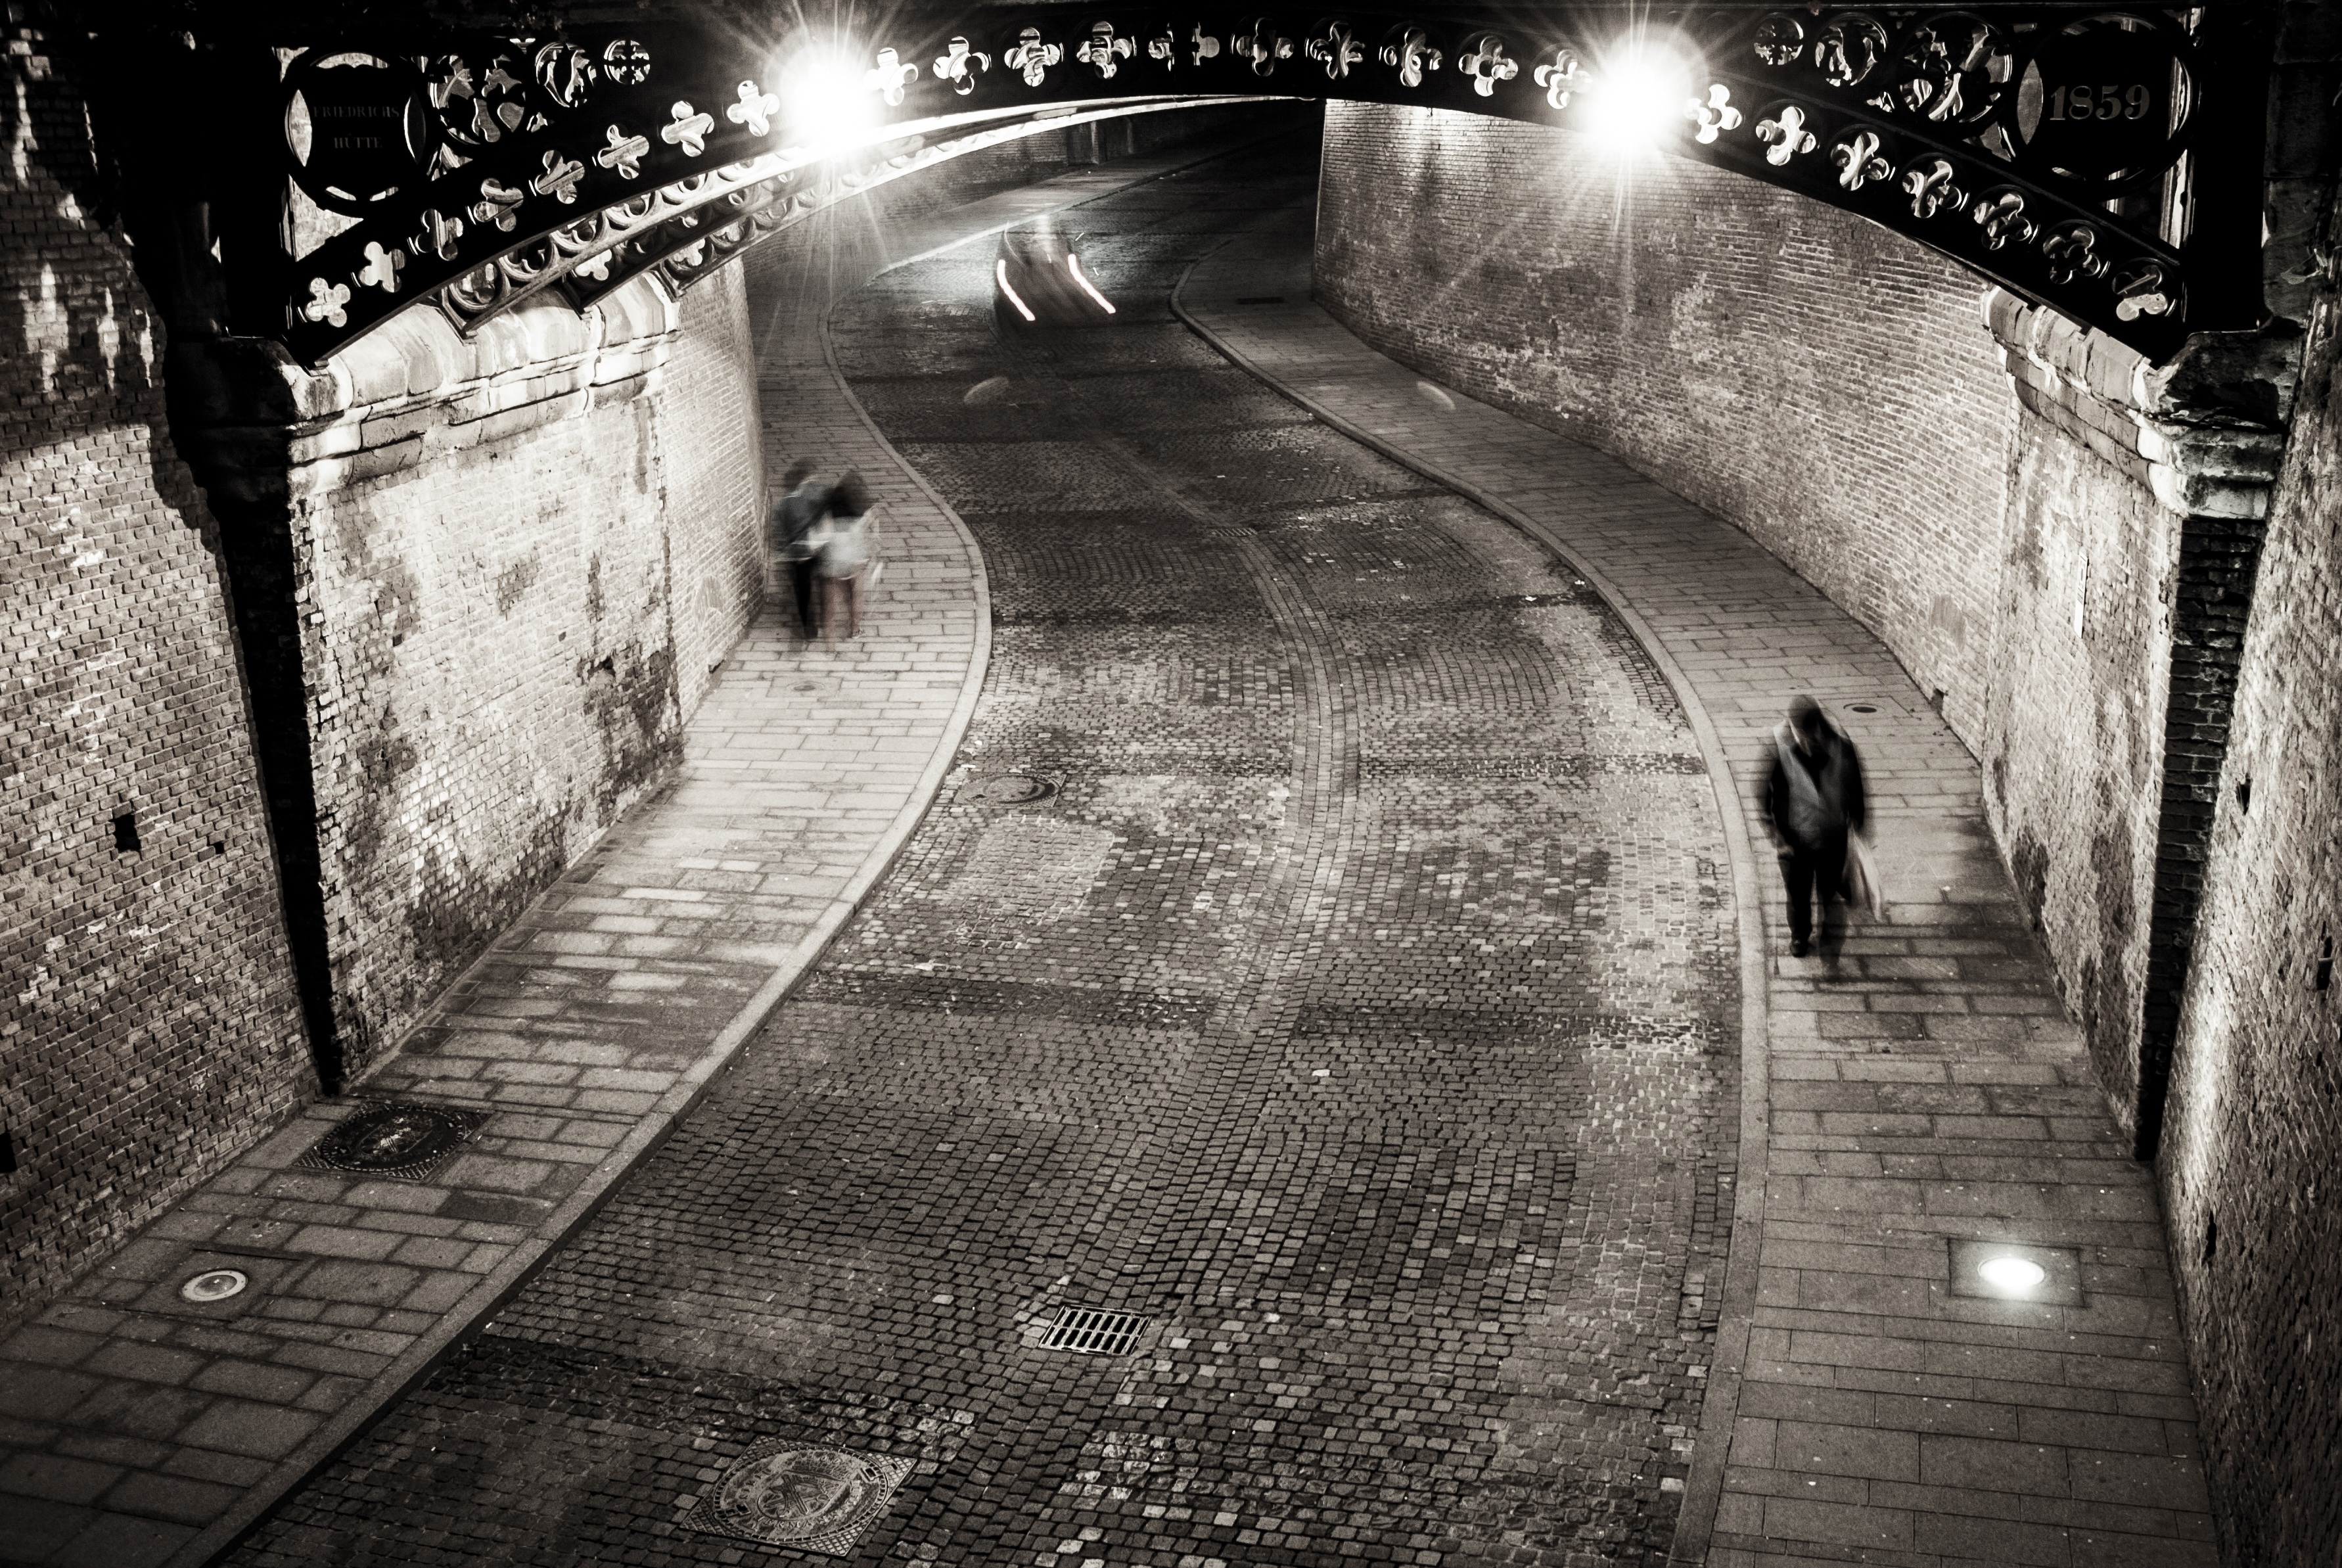
light, black and white, road, white, street, night, photography, weather, shadow, darkness, black, monochrome, infrastructure, symmetry, snapshot, shape, urban area, monochrome photography